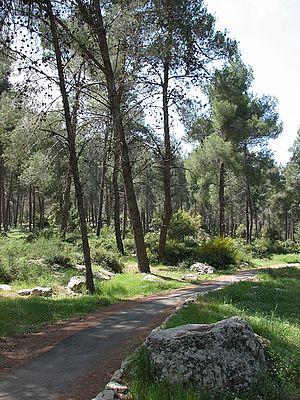
Aminadav est un moshav dans le centre d'Israël. Il est situé au sud-ouest de Jérusalem près de Yad Kennedy et est sous la juridiction du Conseil régional de Mateh Yehuda.